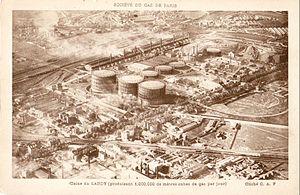
Carte postale ancienne éditée par CAFSociété du Gaz de Paris
Une usine à gaz est une usine produisant du gaz manufacturé, ou gaz de ville, généralement à partir de charbon. L'industrie du gaz a connu une forte expansion en Europe aux XIXᵉ et XXᵉ siècles. Des usines de taille importante font alors leur apparition dans le paysage industriel qui marquèrent l'imaginaire collectif. Les immenses carcasses métalliques des gazomètres nécessaires au stockage du gaz obtenu se voient alors de très loin et forment des repères incontournables dans le paysage. Ces usines ont généré de fortes pollutions industrielles, en partie liées aux résidus de la combustion du charbon. L'exploitation du gaz naturel, beaucoup plus calorifique, a progressivement rendu les usines à gaz obsolètes, mais les gazomètres associés aux usines ont parfois été réutilisés pour le gaz naturel.
Saint-Denis est une commune française limitrophe de Paris, située au nord de la capitale, dans le département de la Seine-Saint-Denis, dont elle est sous-préfecture, en région Île-de-France.
L’histoire de Paris est liée à la conjonction de plusieurs facteurs géographiques et politiques. C'est Clovis qui décide, au VIᵉ siècle, d'installer les organes fixes du pouvoir politique du royaume dans la petite cité des Parisii. Cette position de capitale sera confirmée par les Capétiens, après une parenthèse de deux siècles durant l'époque Carolingienne.
Un gazomètre est un réservoir servant à stocker le gaz de ville, le gaz naturel ou bien le biogaz à température ambiante et à une pression proche de la pression atmosphérique. Le volume du réservoir varie selon la quantité de gaz qu'il contient, la pression étant assurée par une cloche mobile verticalement. Les plus grands gazomètres ont des capacités allant jusqu'à 350 000 m³, pour des structures atteignant plus de 60 mètres de diamètre.
Le Stade de France est le plus grand stade français avec 80 698 places en configuration football/rugby. Il se situe dans le quartier de la Plaine Saint-Denis à Saint-Denis, dans la proche banlieue nord de Paris. Il est l'œuvre de quatre architectes : Michel Macary, Aymeric Zublena, Michel Regembal et Claude Costantini. L'architecture de ce stade s'inspire du Worldport de la compagnie aérienne américaine Pan Am qui se situait à l'aéroport international John-F.-Kennedy de New York.